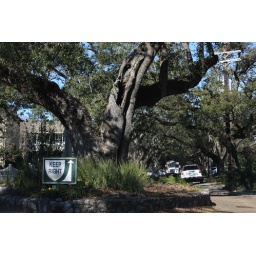
This tree island was a block from my grandparents house on Bellaire Drive in the late 1950's.